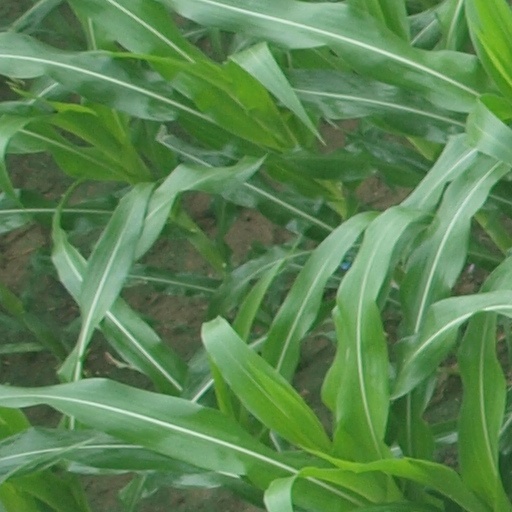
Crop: maize; corn